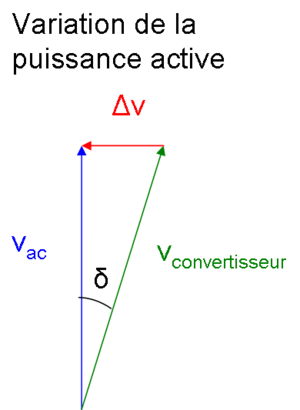
Principe de régulation de la puissance active grâce à l'angle de transport
Le courant continu haute tension, en anglais High Voltage Direct Current, est une technologie d'électronique de puissance utilisée pour le transport de l'électricité en courant continu haute tension. Son utilisation est minoritaire par rapport au transport électrique à courant alternatif traditionnel de nos réseaux électriques. Son principal intérêt est de permettre le transport d'électricité sur de longues distances ; le courant continu cause moins de pertes dans ce cas. Par ailleurs, c'est l'unique possibilité pour transporter de l'électricité dans des câbles enterrés ou sous-marins sur des distances supérieures à environ 100 km. En effet, la puissance réactive produite par le caractère capacitif du câble, s'il est alimenté par du courant alternatif, finit par empêcher le transport de la puissance active, qui est recherchée. En courant continu, aucune puissance réactive n'est produite dans le câble. D'autres avantages de la technologie HVDC peuvent également justifier son choix sur des liaisons plus courtes : facilité de réglage, influence sur la stabilité et possibilité de régler la puissance transitée notamment.
Les installations à courant continu haute tension, en anglais High Voltage Direct Current permettent de transporter de la puissance électrique entre plusieurs postes de conversion reliés au réseau électrique en courant alternatif. Elles peuvent régler dans une certaine mesure la puissance active et la puissance réactive injectées dans le réseau, ce faisant elles doivent être en mesure de commander le courant envoyé ou absorbé, ainsi que le niveau de tension du poste et ce aussi bien du côté tension continue que du côté tension alternative. Le réglage de la puissance active influence également la fréquence du réseau électrique. Le poste qui envoie de la puissance est dit « redresseur », celui en recevant « onduleur ». Toutes ces commandes doivent être faites de manière cohérente, sans excéder de valeurs maximales admissibles par un des équipements électriques et sans mettre en danger la stabilité du réseau électrique. Mieux, en cas de défaut sur le réseau électrique le poste HVDC assiste dans la stabilisation du réseau.